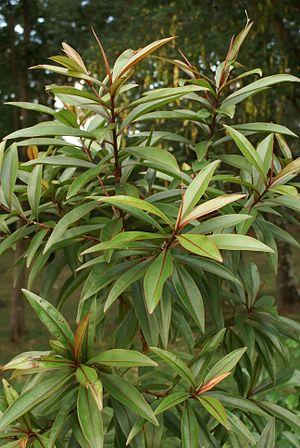
Feuillage d'un jeune Bois puant (Foetidia mauritiana), espèce endémique des Mascareignes
Foetidia mauritiana, communément appelé Bois puant, est une espèce de plantes du genre Foetidia de la famille des Lecythidaceae, endémique des Mascareignes. À La Réunion, c'est une espèce protégée par arrêté ministériel du 8 février 1987.
Foetidia est un genre de lécythidacée appartenant à la sous-famille des foetididacées qui comprend de 5 à 18 espèces selon les classifications. Cette plante est originaire de l'est de Madagascar.